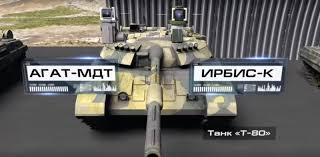
Label: Tank